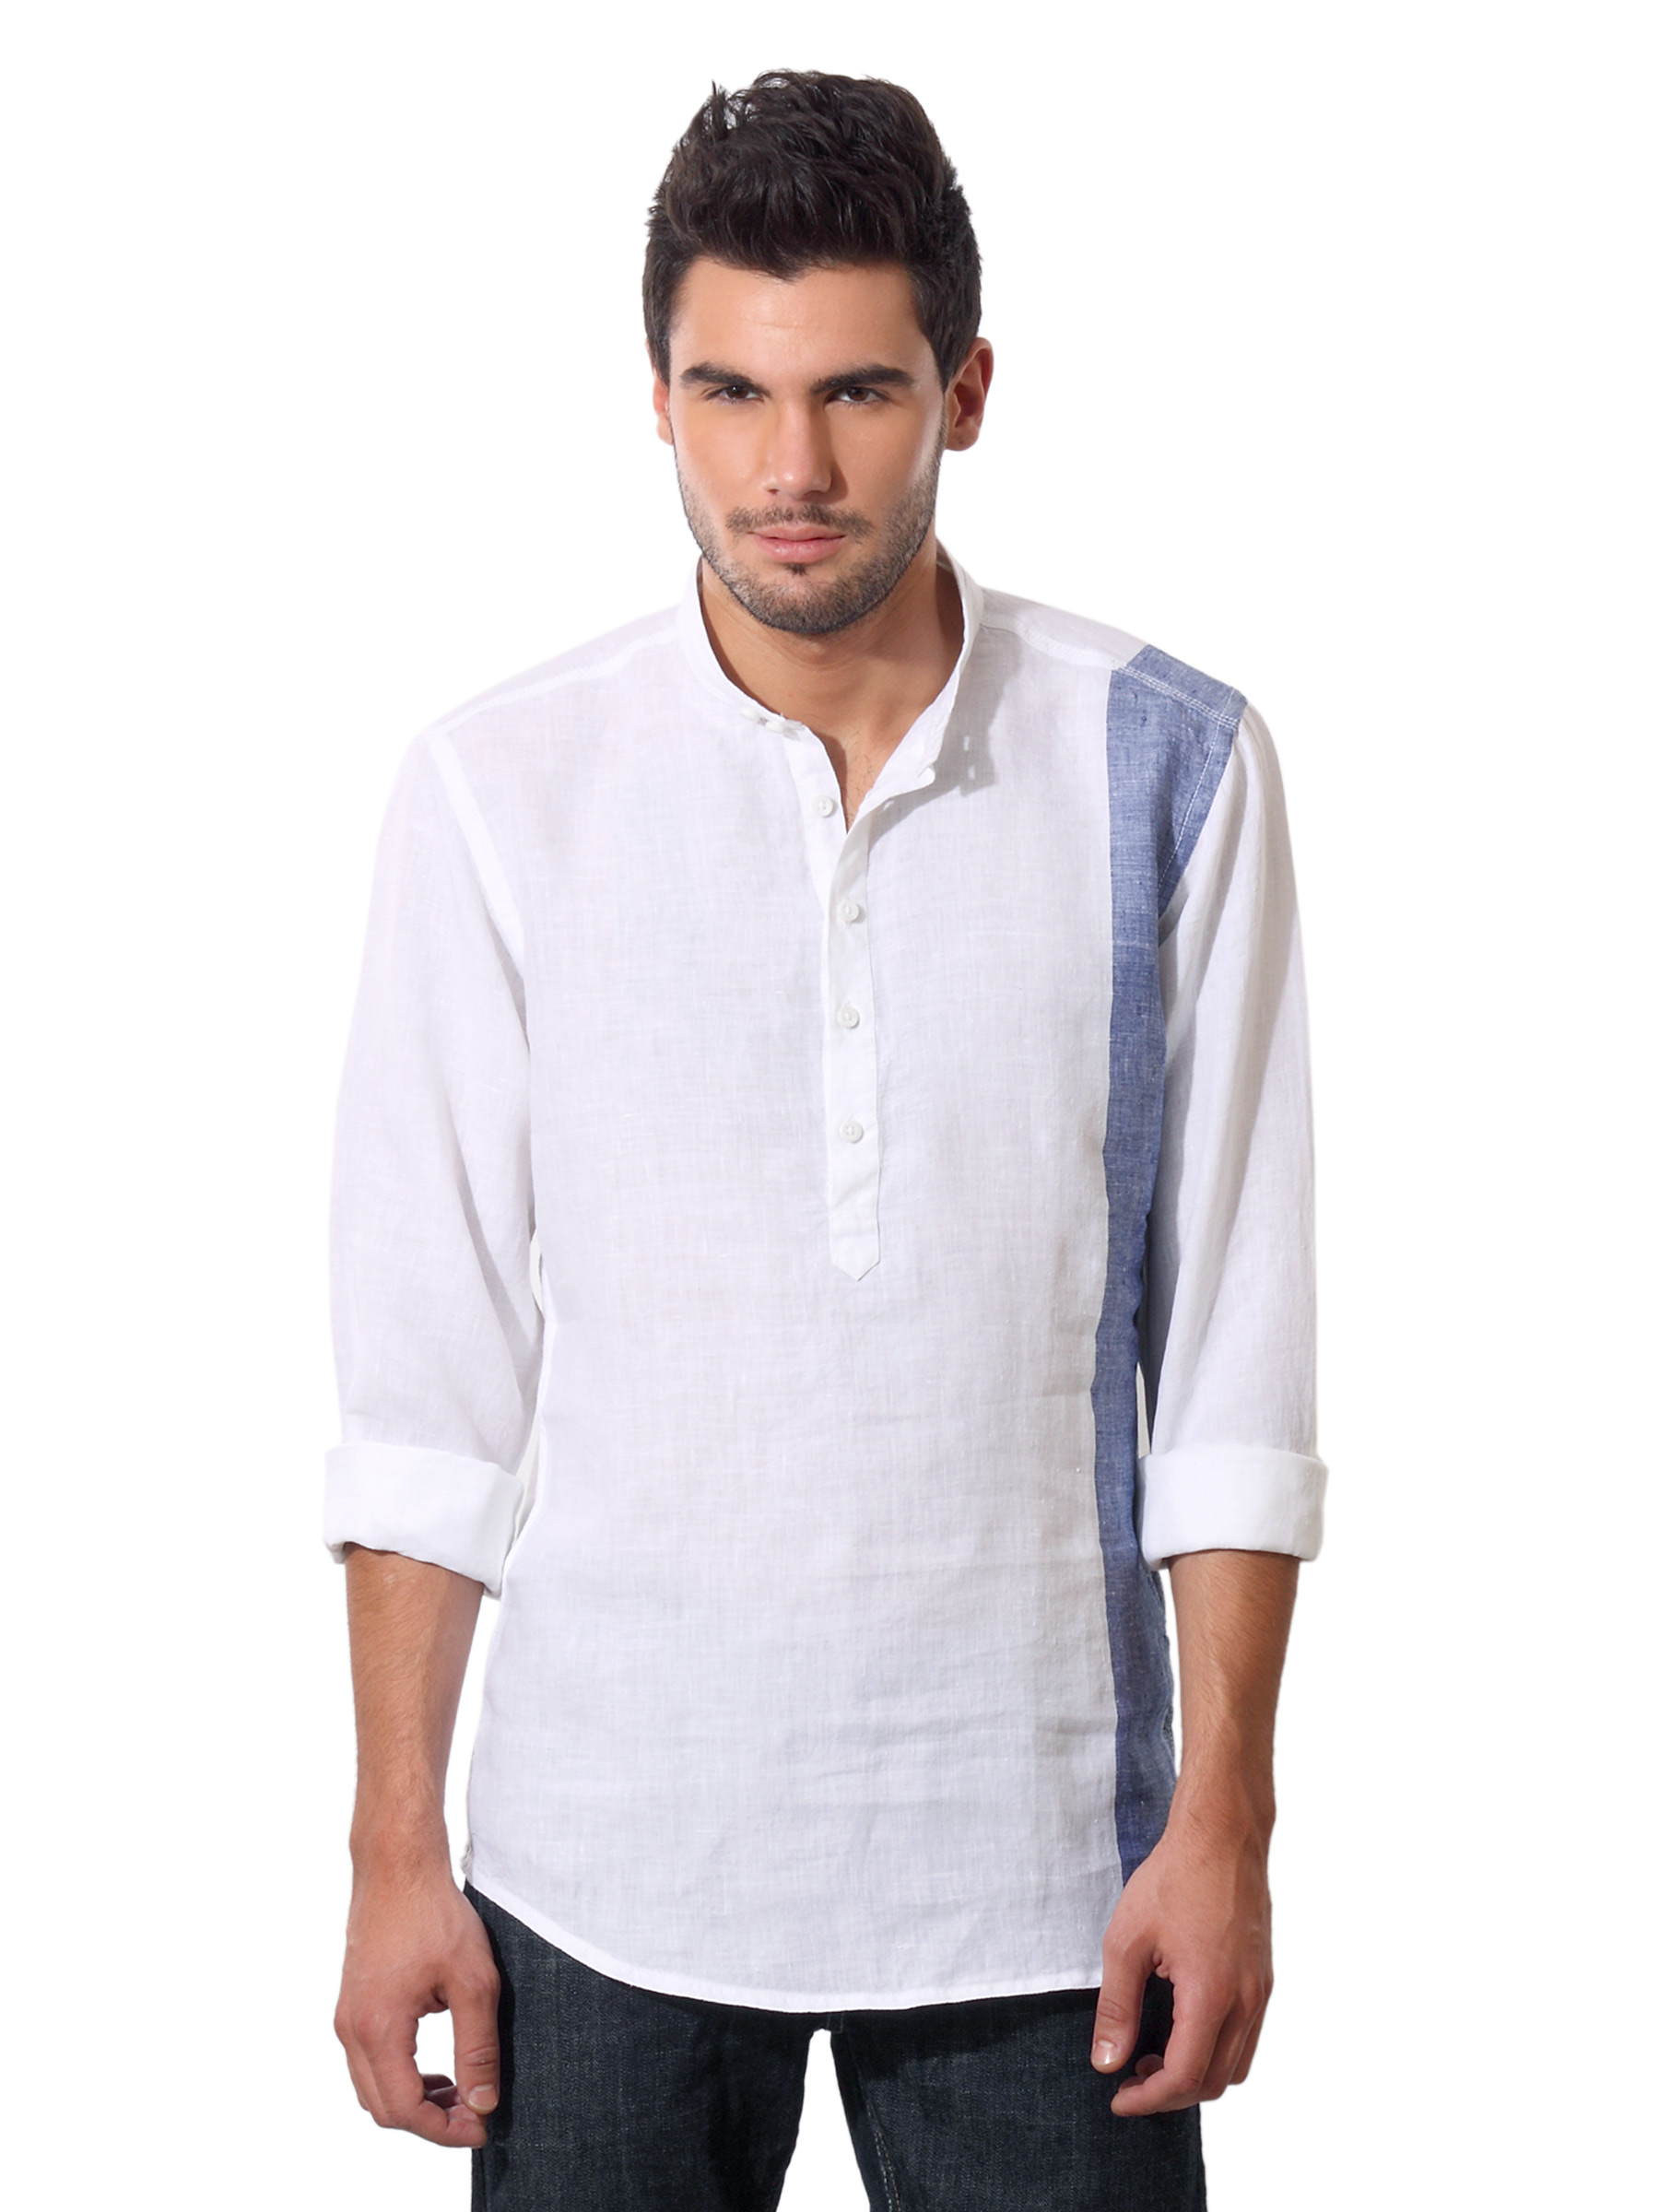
Wills Lifestyle Men White Mura Shirt
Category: Apparel / Topwear / Shirts
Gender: Men
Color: White
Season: Summer 2012
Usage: Casual